North Shore Senior High School (Texas)

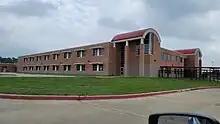
North Shore 10th Grade Center

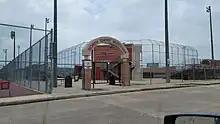
Entryway to softball field

North Shore Senior High School has several fine arts programs such as band and percussion, choir, theater, dance, cheer, drill team (Scarlets), Colorguard, and art